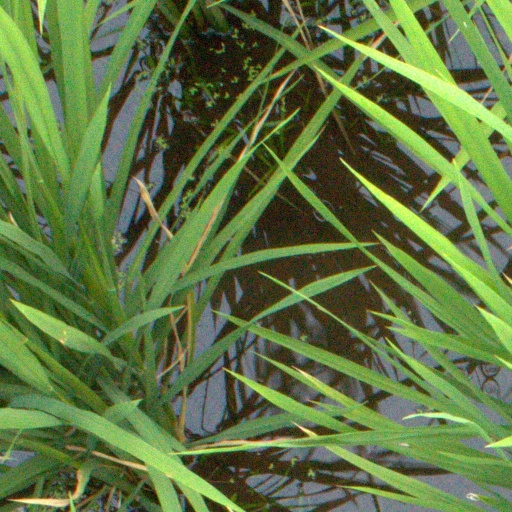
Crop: rice